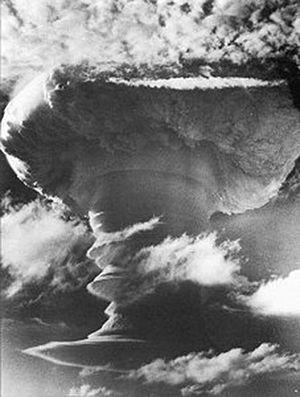
L’île Christmas ou Kiritimati est un atoll du Sud de l'océan Pacifique nord, appartenant à la république des Kiribati. Située sur le fuseau horaire UTC+14.
Le 8 novembre est le 312ᵉ jour de l'année du calendrier grégorien, le 313ᵉ en cas d'année bissextile. Il reste 53 jours avant la fin de l'année.